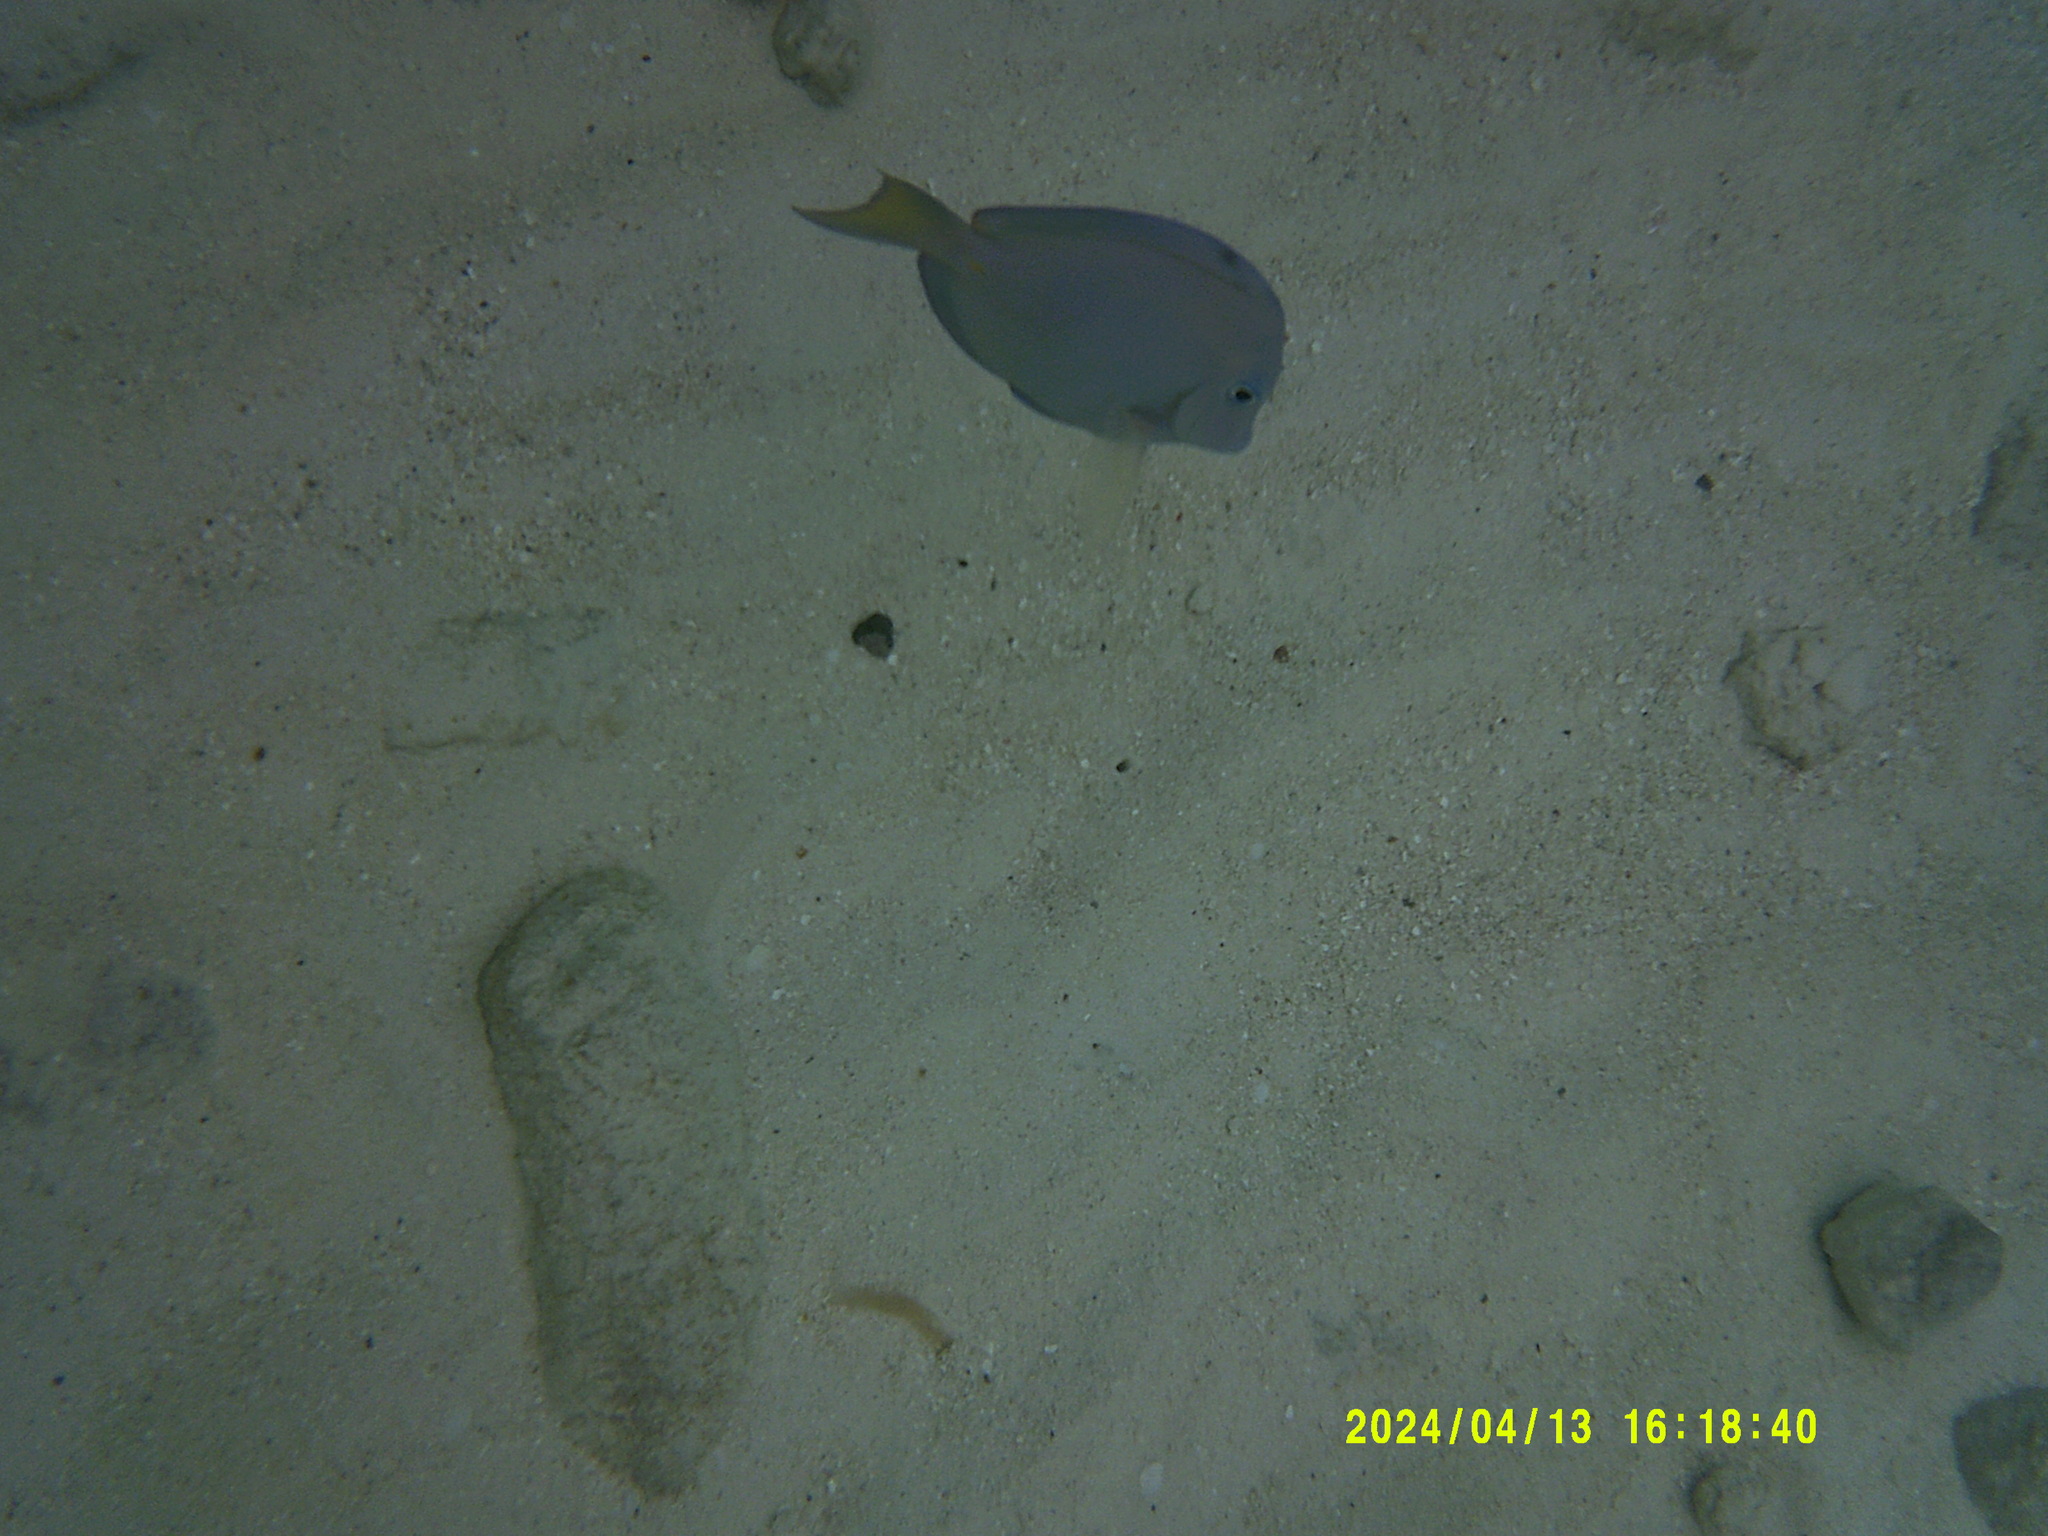
Acanthurus coeruleus (Atlantic Blue Tang)